Flavio Emoli

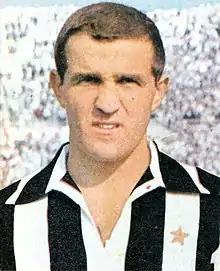
Emoli with Juventus in 1962

Flavio Emoli (23 August 1934 – 5 October 2015) was an Italian professional footballer who played as a midfielder. He is mostly remembered for his ten years with Juventus, where he won three Serie A titles, and served as the team's captain.